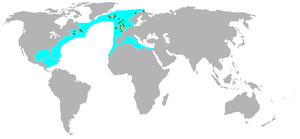
Le Fou de Bassan est une espèce d'oiseaux de mer de la famille des sulidés. Cet excellent plongeur se nourrit de poissons et céphalopodes ; il est indigène à l'Atlantique Nord. C’est le plus gros des oiseaux de mer d'Europe.